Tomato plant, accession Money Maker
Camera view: tilt-top (135 deg); turntable rotation: 0 degrees
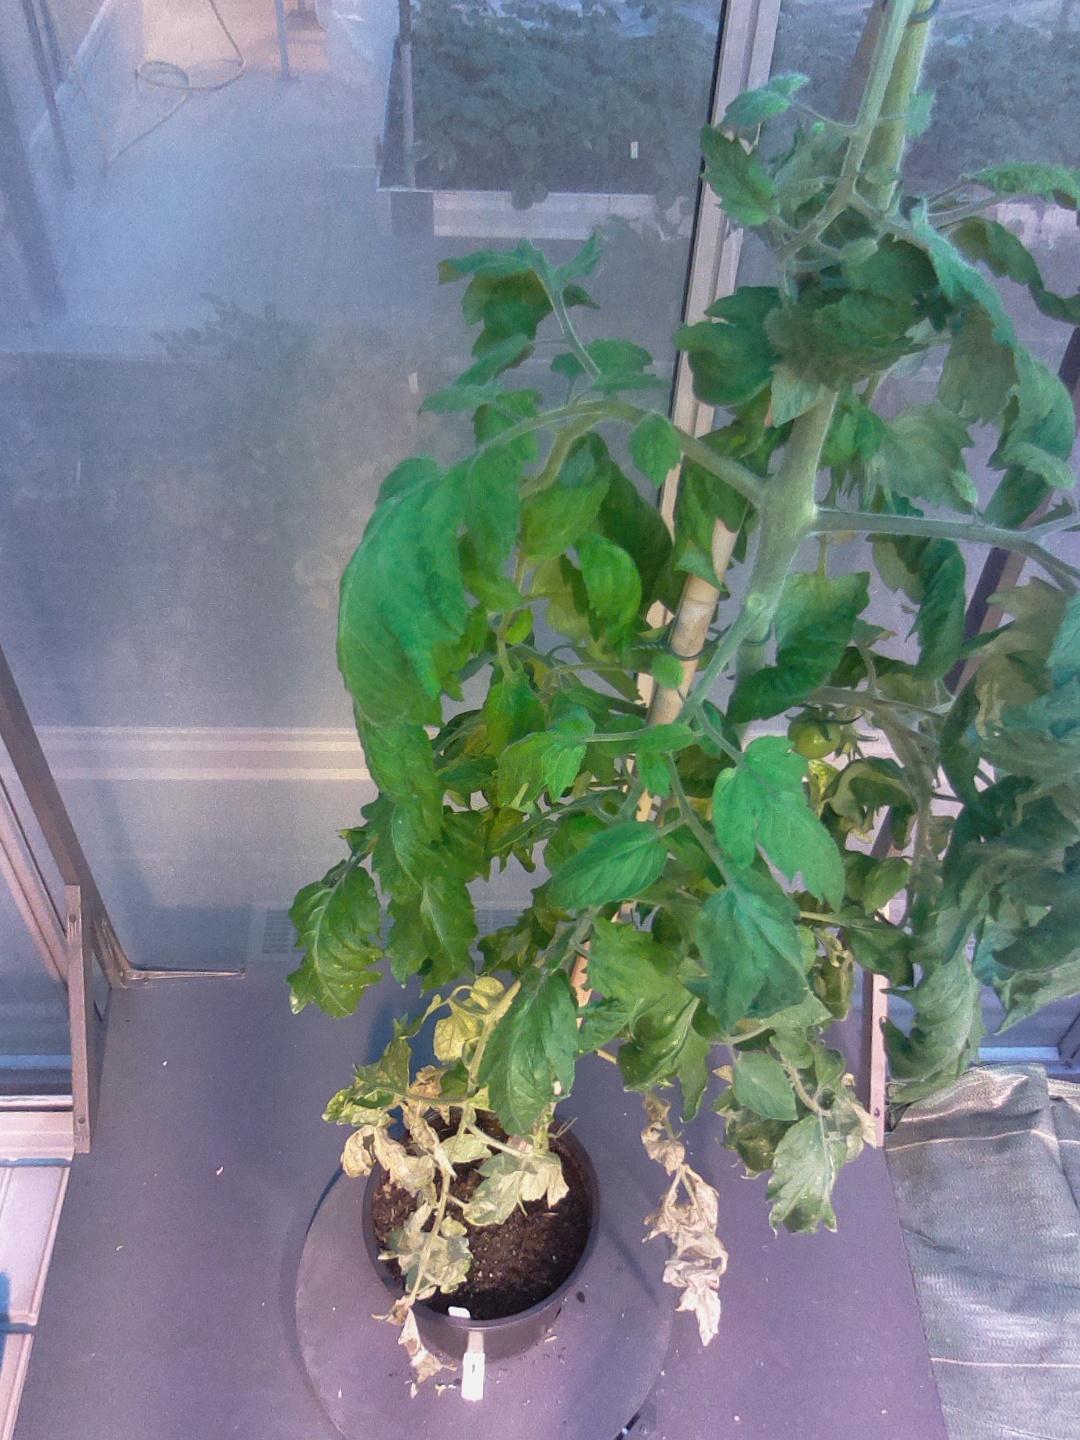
BBCH growth stage 71: 10%-20% of final fruit size